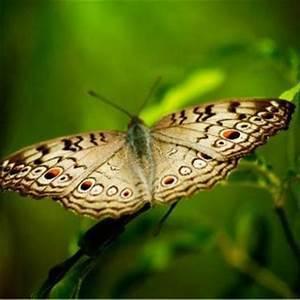
butterfly